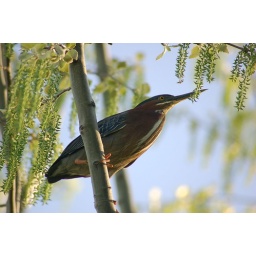
A green heron in a tree. Taken at lake Aquitaine Mississauga